Phragmipedium

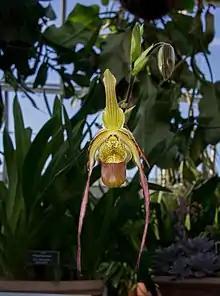
"Phragmipedium" "les dirouilles" cultivar

The exact number of species is still being discussed among specialists : O. Gruss recognizes 20 species, compared to the 15 species accepted by Lucile M. McCook (see References).